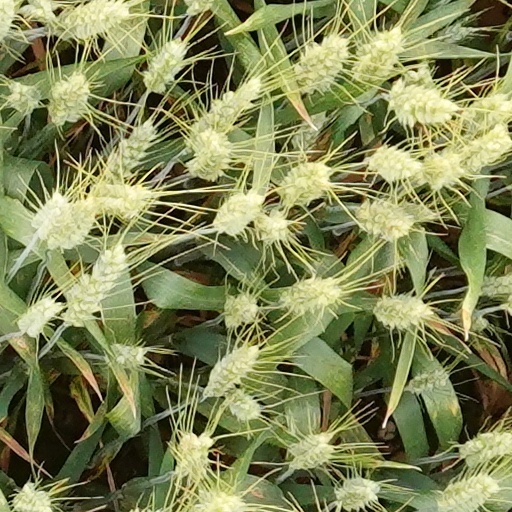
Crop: wheat